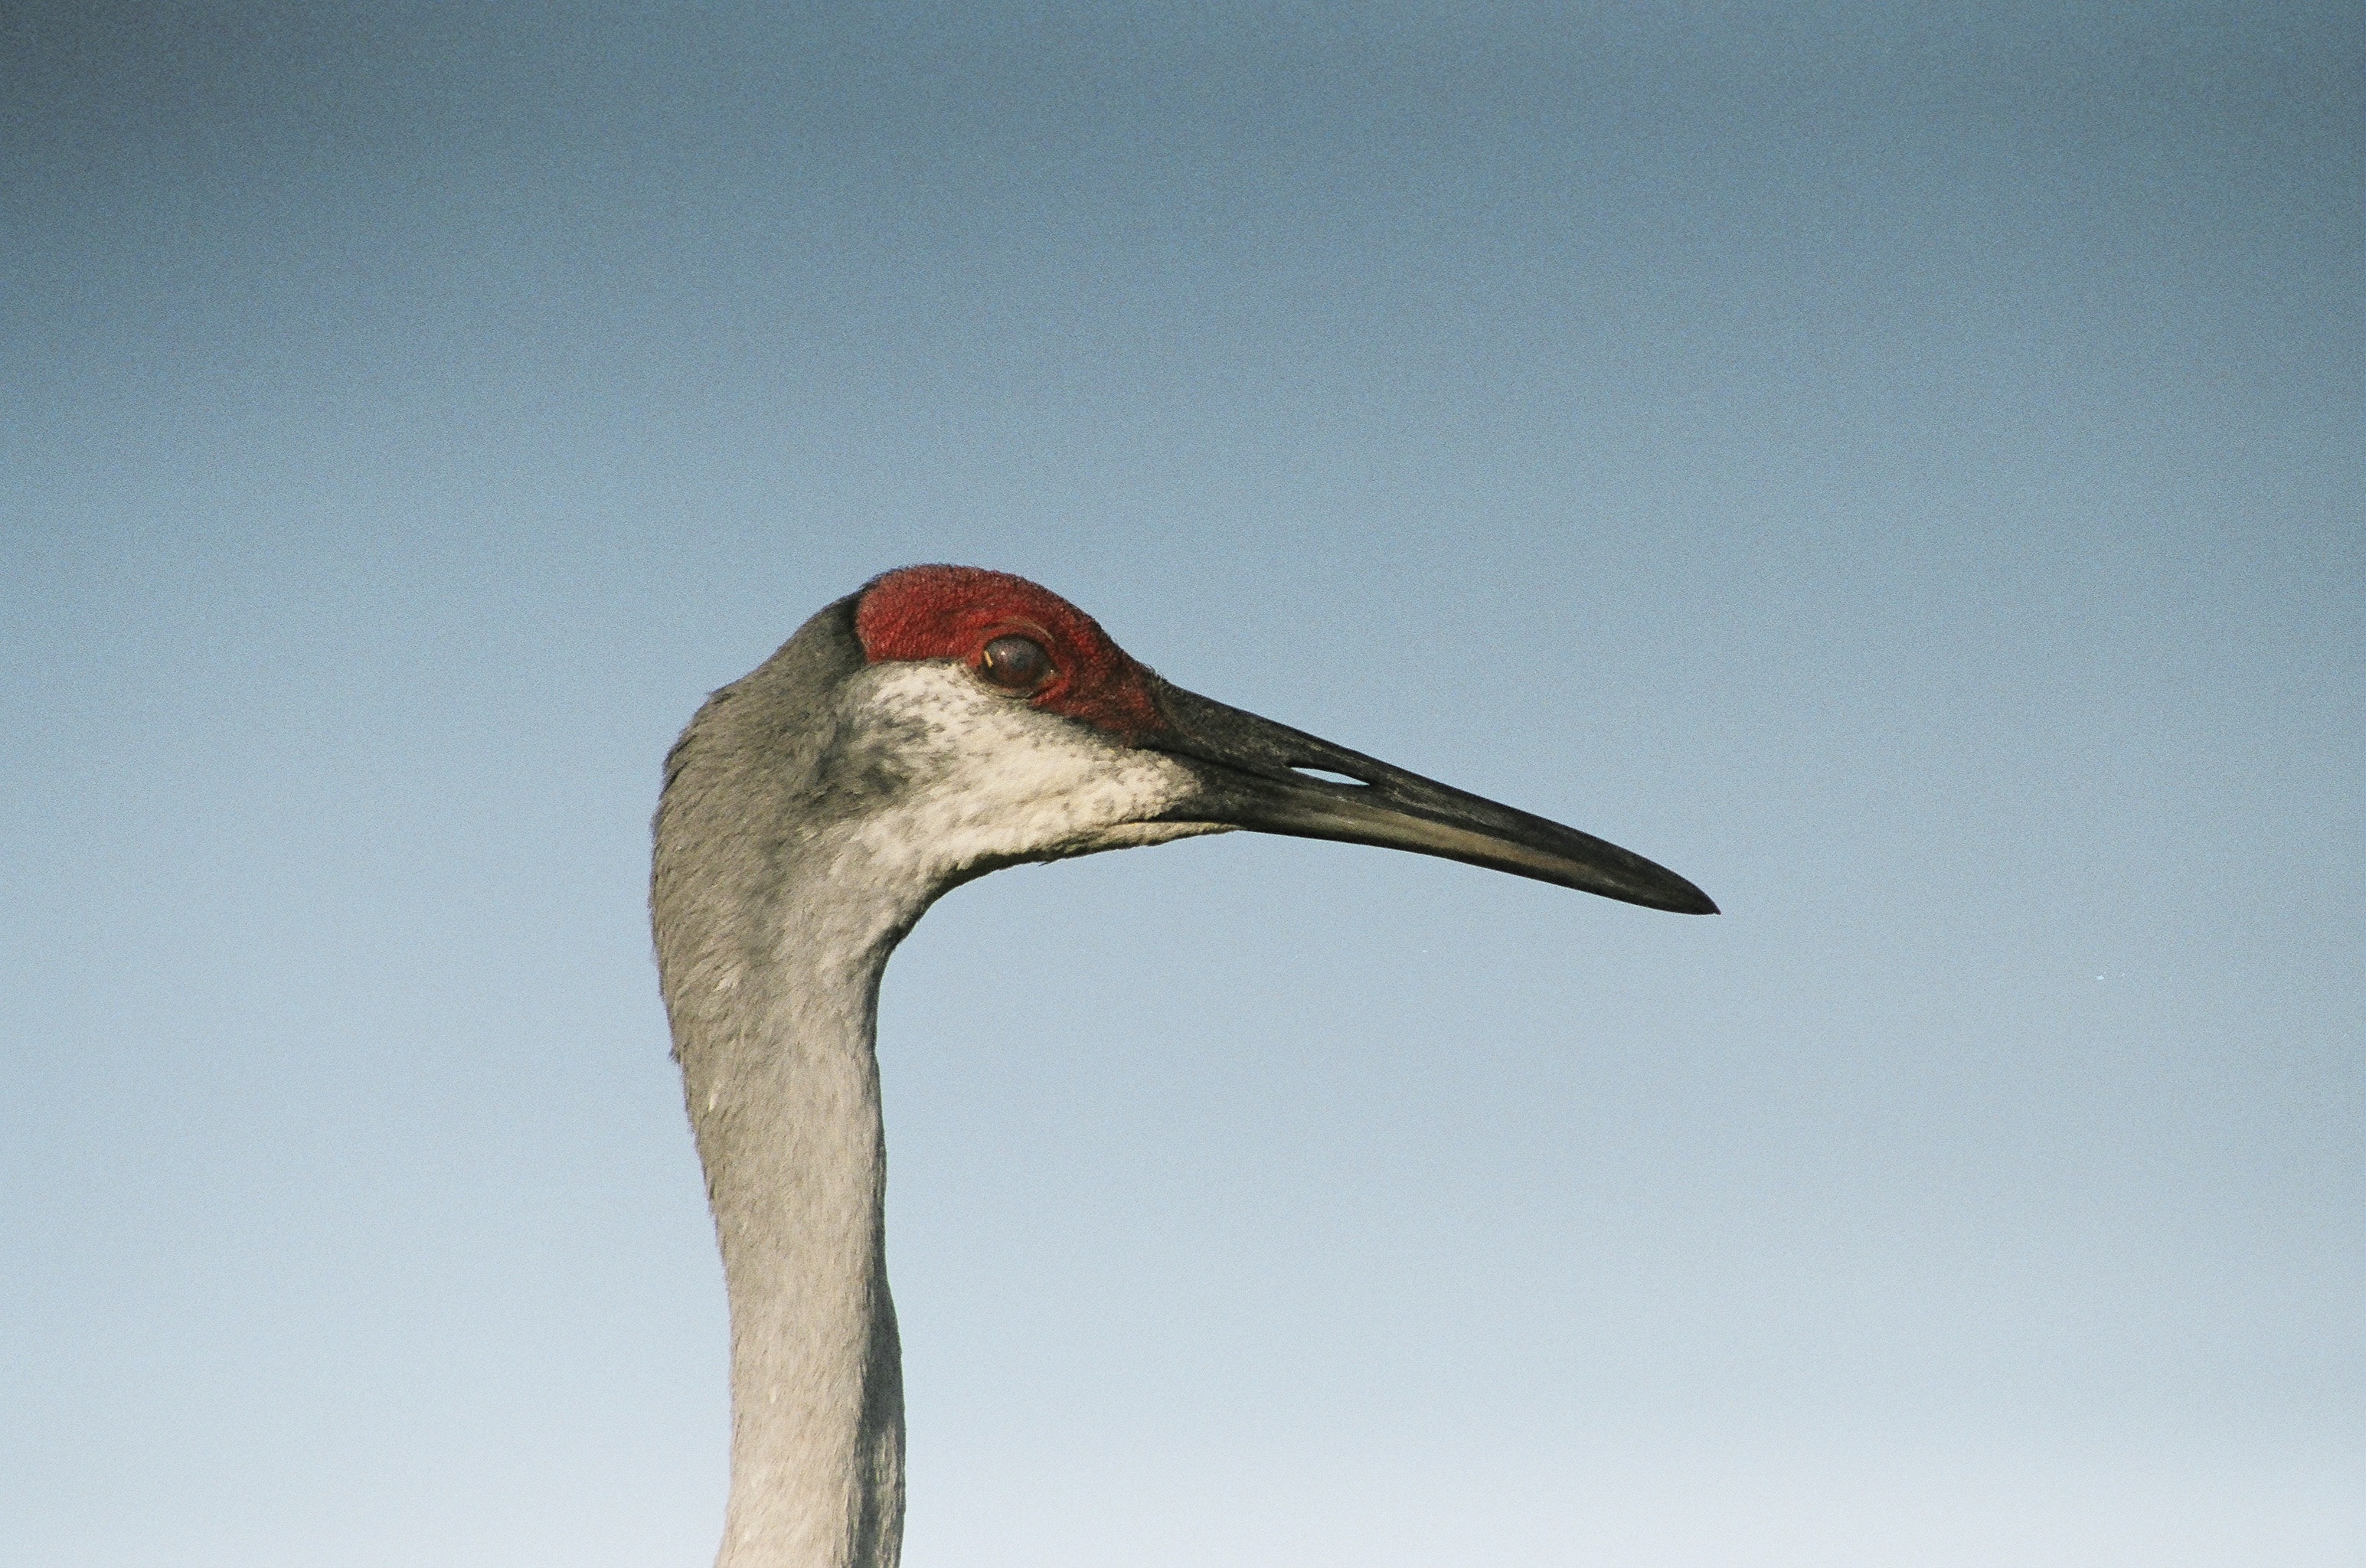
bird, wing, seabird, beak, fauna, vertebrate, shorebird, flightless bird